Willibald Cernko

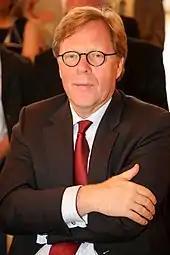
Willibald Cernko, 2013

Willibald Cernko (born 7 July 1956 in Knittelfeld, Austria) is an Austrian bank manager and has served as a member of the management board of the Erste Group Bank AG, responsible for risk management (CRO), since 1 January 2017.